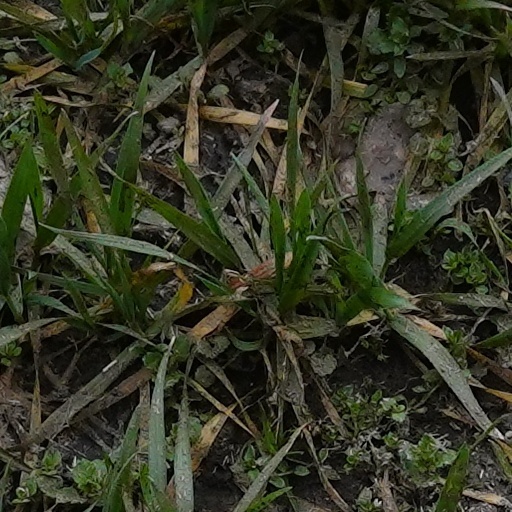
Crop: wheat